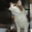
Label: cat